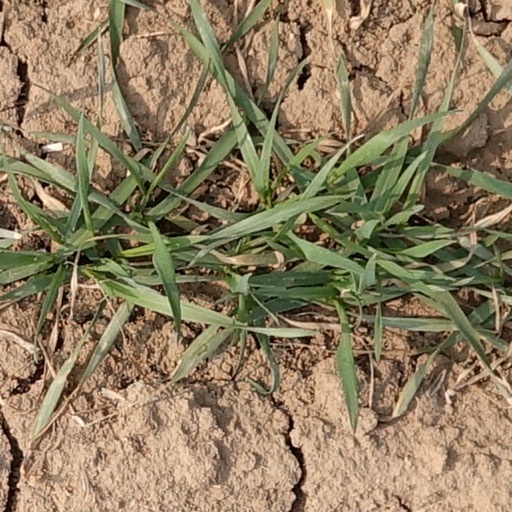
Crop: wheat